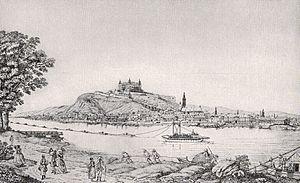
Bratislava est la capitale de la Slovaquie indépendante depuis 1993, située dans le sud-ouest du pays, à proximité des frontières avec l'Autriche, la Hongrie et la Tchéquie d'une part et de la capitale autrichienne, Vienne, d'autre part.